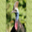
Label: bird